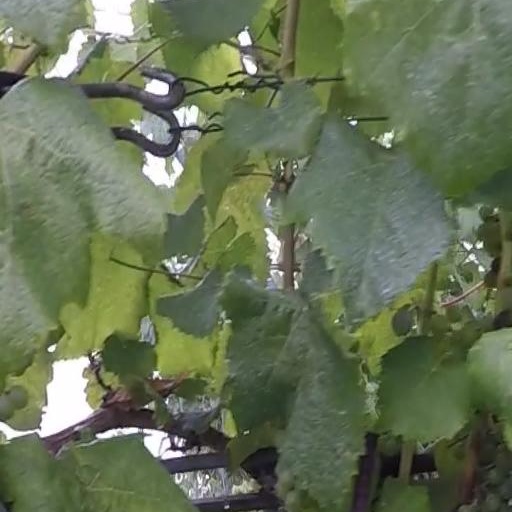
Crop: grape